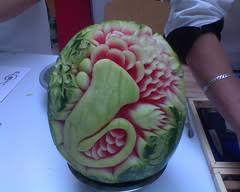
Label: trash